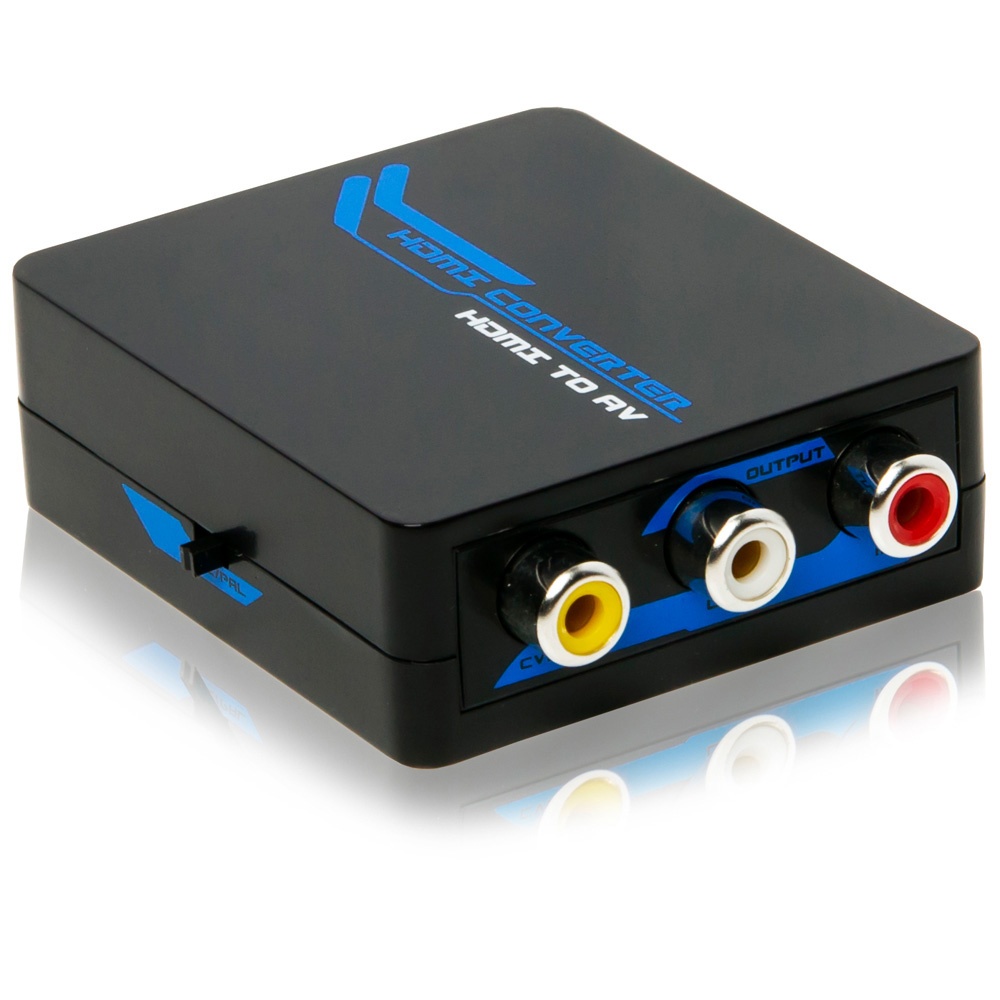
HDI-6104
Brand: Quest
QUEST TECHNOLOGY HDMI TO COMPOSITE AV CONVERTER
Category: Electronics > Components > Converters > Scan Converters